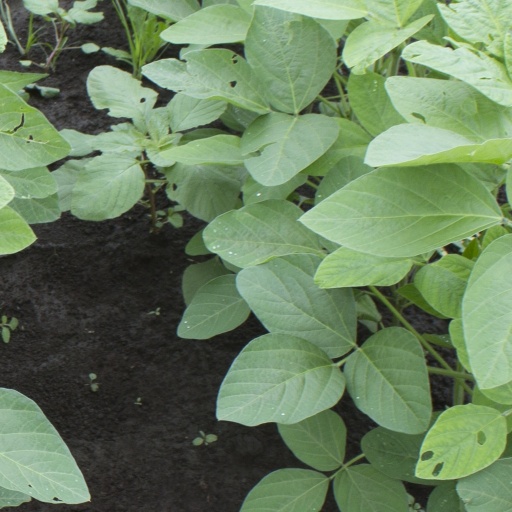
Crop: soybean